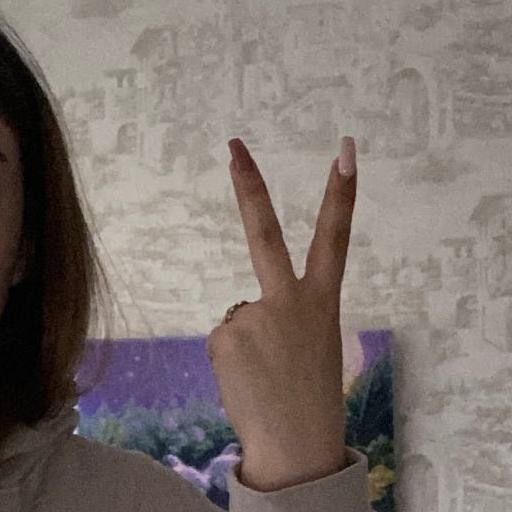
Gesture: peace_inverted